Another Day Another Life

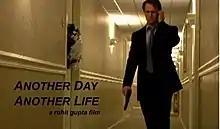
Movie poster

Another Day Another Life is a 2009 American suspense thriller film produced, edited, and directed by Rohit Gupta. It's about a man, Jason, played by Benjamin Jacobs, who struggles to repress his killer instinct as he approaches the planned killing of his lover. The film was selected to showcase at the Short Film Corner - Cannes Film Festival 2009.